Terror on the Prairie

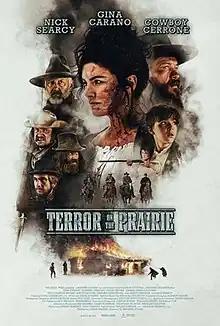
Film poster

Terror on the Prairie is a 2022 American Western film directed by Michael Polish and written by Josiah Nelson. It was produced by "The Daily Wire" and Bonfire Legend, and distributed by "The Daily Wire" and Voltage Pictures. The film follows a family of pioneers as they defend themselves from a gang of outlaws on the Montana plains. The film features the cast of Gina Carano as Hattie McAllister, Donald Cerrone as Jeb McAllister, and Nick Searcy starring as The Captain, with Rhys Jackson Becker, Gabriel-Kane Day Lewis, Tyler Fischer, Heath Freeman, Samaire Armstrong, and Matthias Hues all featured in supporting roles.